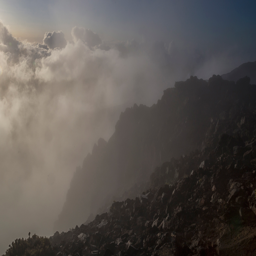
a break in the clouds